New York Penn Station

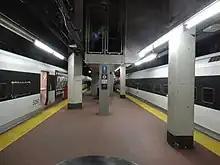
A NJ Transit platform

All except the "Acela," "Northeast Regional" and "Vermonter" originate and terminate at Penn Station. Amtrak normally uses tracks 5–12 alongside New Jersey Transit and shares tracks 13–16 with the LIRR and NJ Transit.